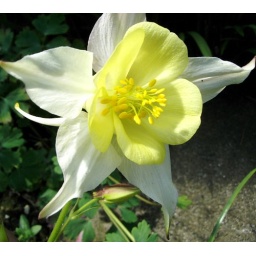
I love yellow &amp;amp; white flowers in my garden...